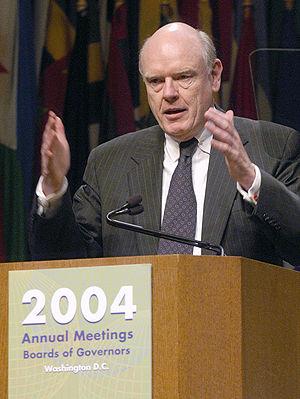
John William Snow, né le 2 août 1939 à Toledo, est un homme politique américain. Membre du Parti républicain, il est secrétaire du Trésor entre 2002 et 2006 dans l'administration du président George W. Bush.